Giovanni Attard

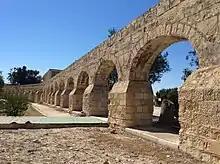
Attard came up with the idea to construct arches to carry parts of the Wignacourt Aqueduct

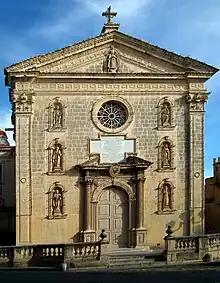
Attard worked as a stone carver at the Parish Church of St. Mary with Tommaso Dingli

Giovanni Attard ( 1570–1636) was a Maltese architect, military engineer and stone carver from the town of Lija. He is mostly known for his role in the construction of the Wignacourt Aqueduct between 1610 and 1615.